Alex Oxlade-Chamberlain

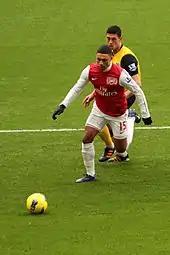
Oxlade-Chamberlain (in red shirt) playing for Arsenal in 2012

On 8 August 2011, Oxlade-Chamberlain signed for Premier League club Arsenal. Although neither club involved revealed details of the contractual arrangements, press sources indicated that the fee was a £12 million initial payment which could rise to £15 million with "add-ons".